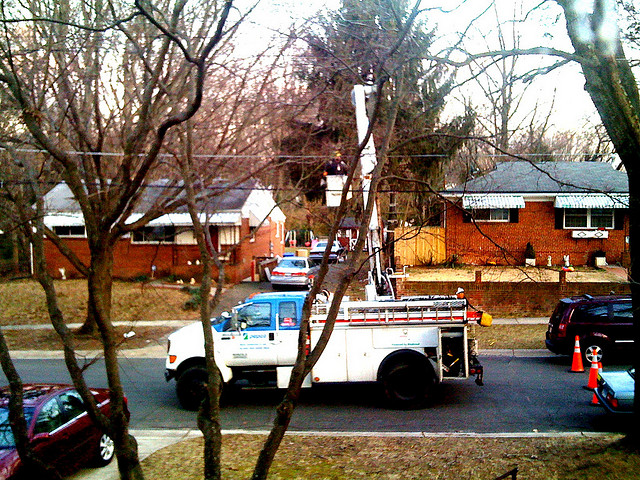
A truck driving down a street next to two brick houses.

A picture of a neighborhood and a power company truck with caution cones in the street.

A truck with a ladder on a street.

A truck is used to lift a person into the air to work on power lines.

A city street with a work truck on it.